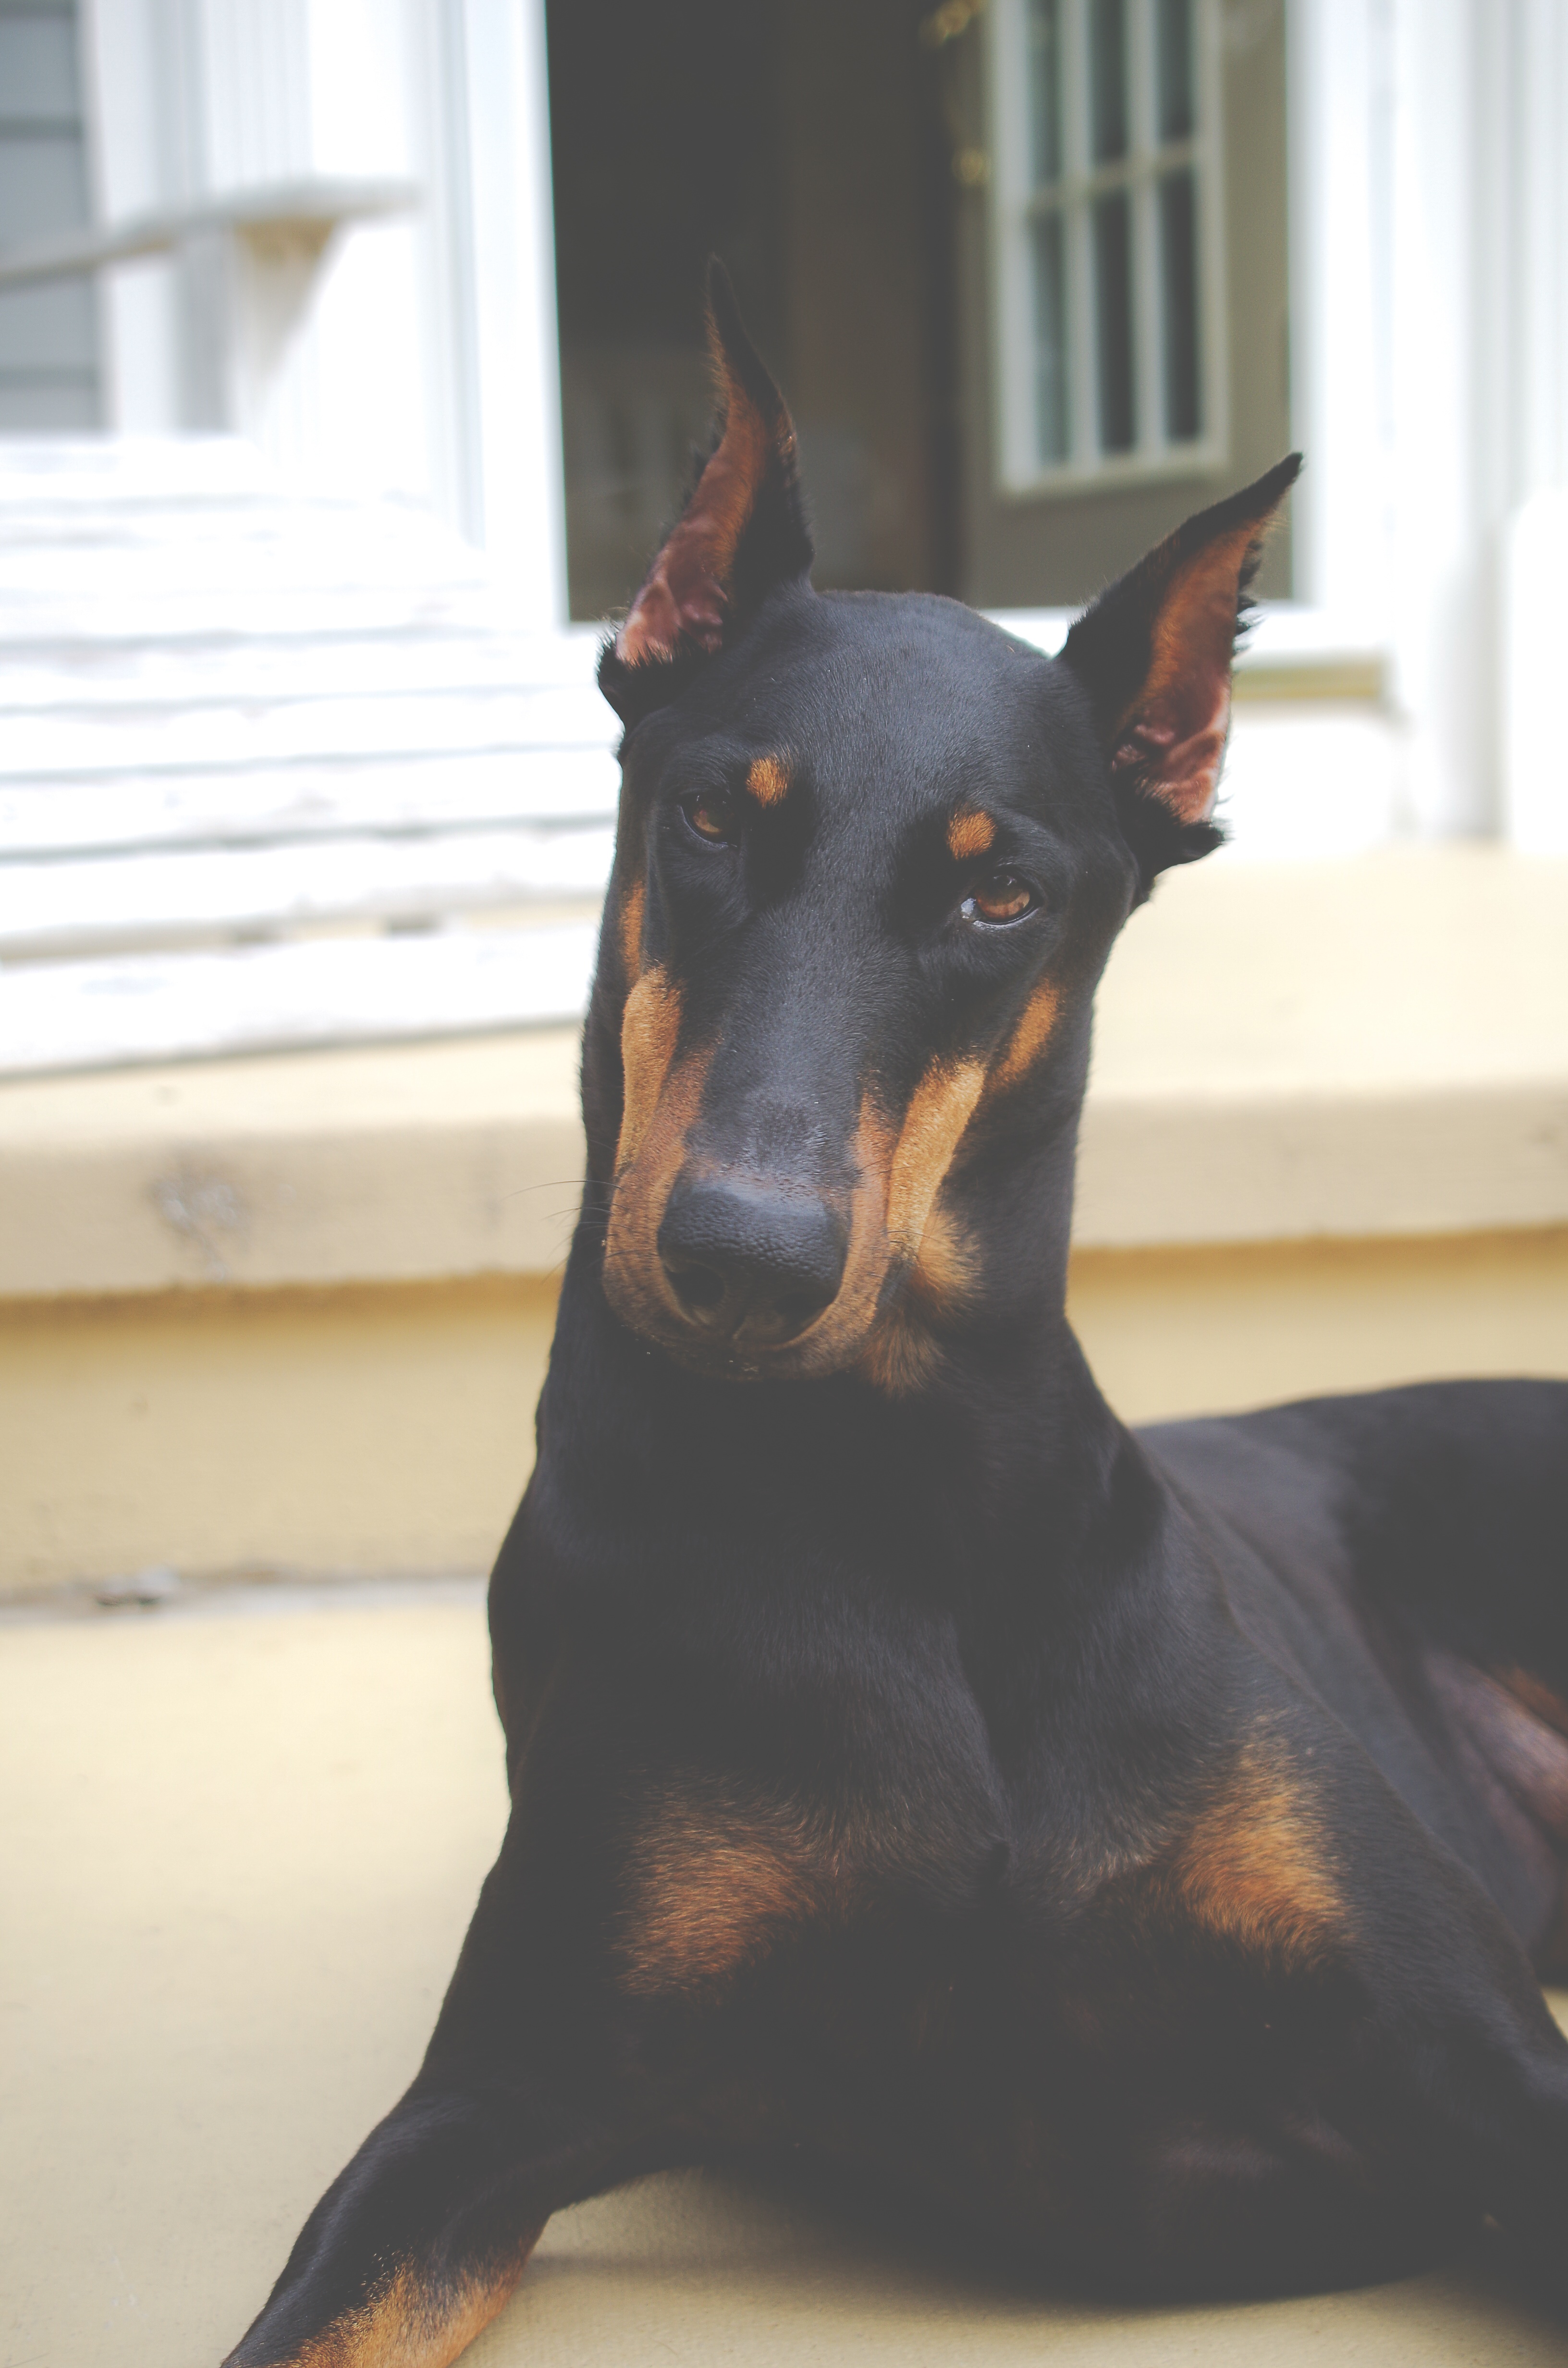
dog, mammal, black, vertebrate, dog breed, guard dog, german pinscher, pinscher, dog like mammal, carnivoran, dobermann, manchester terrier, toy manchester terrier, english toy terrier